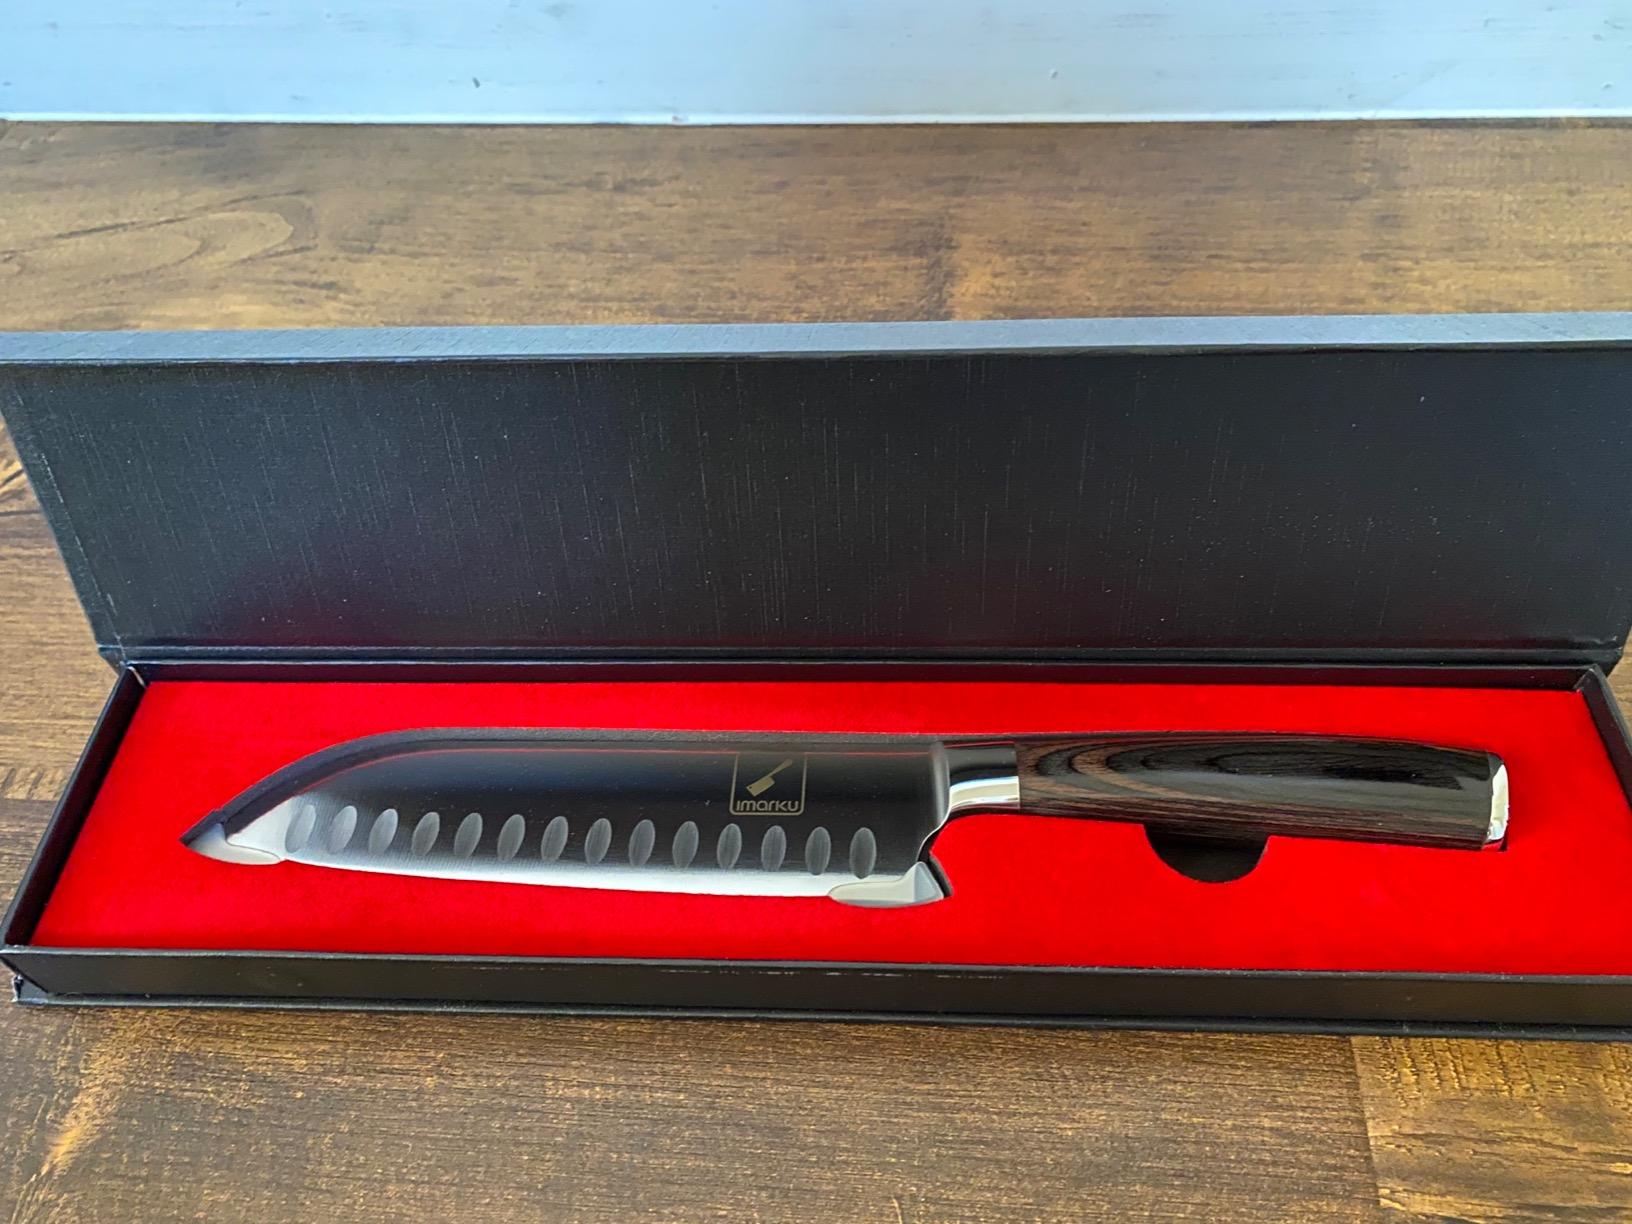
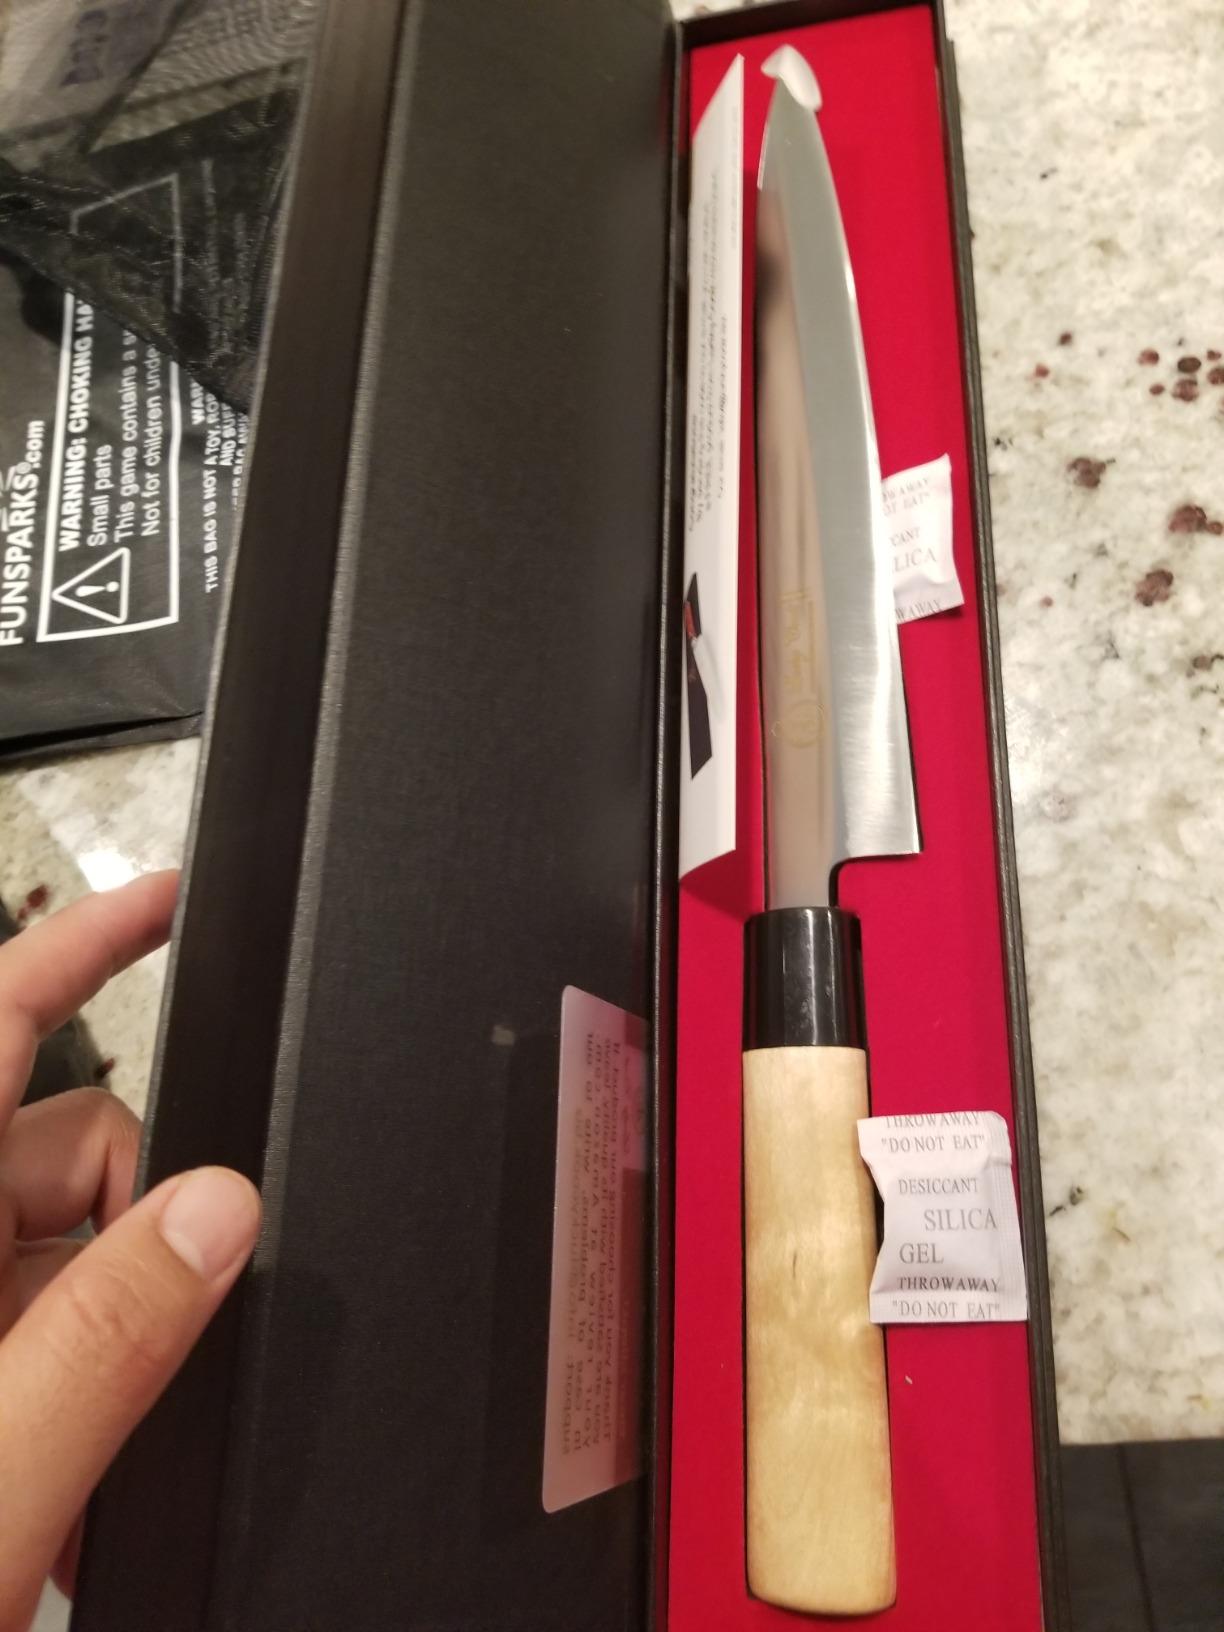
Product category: items_knife
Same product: no